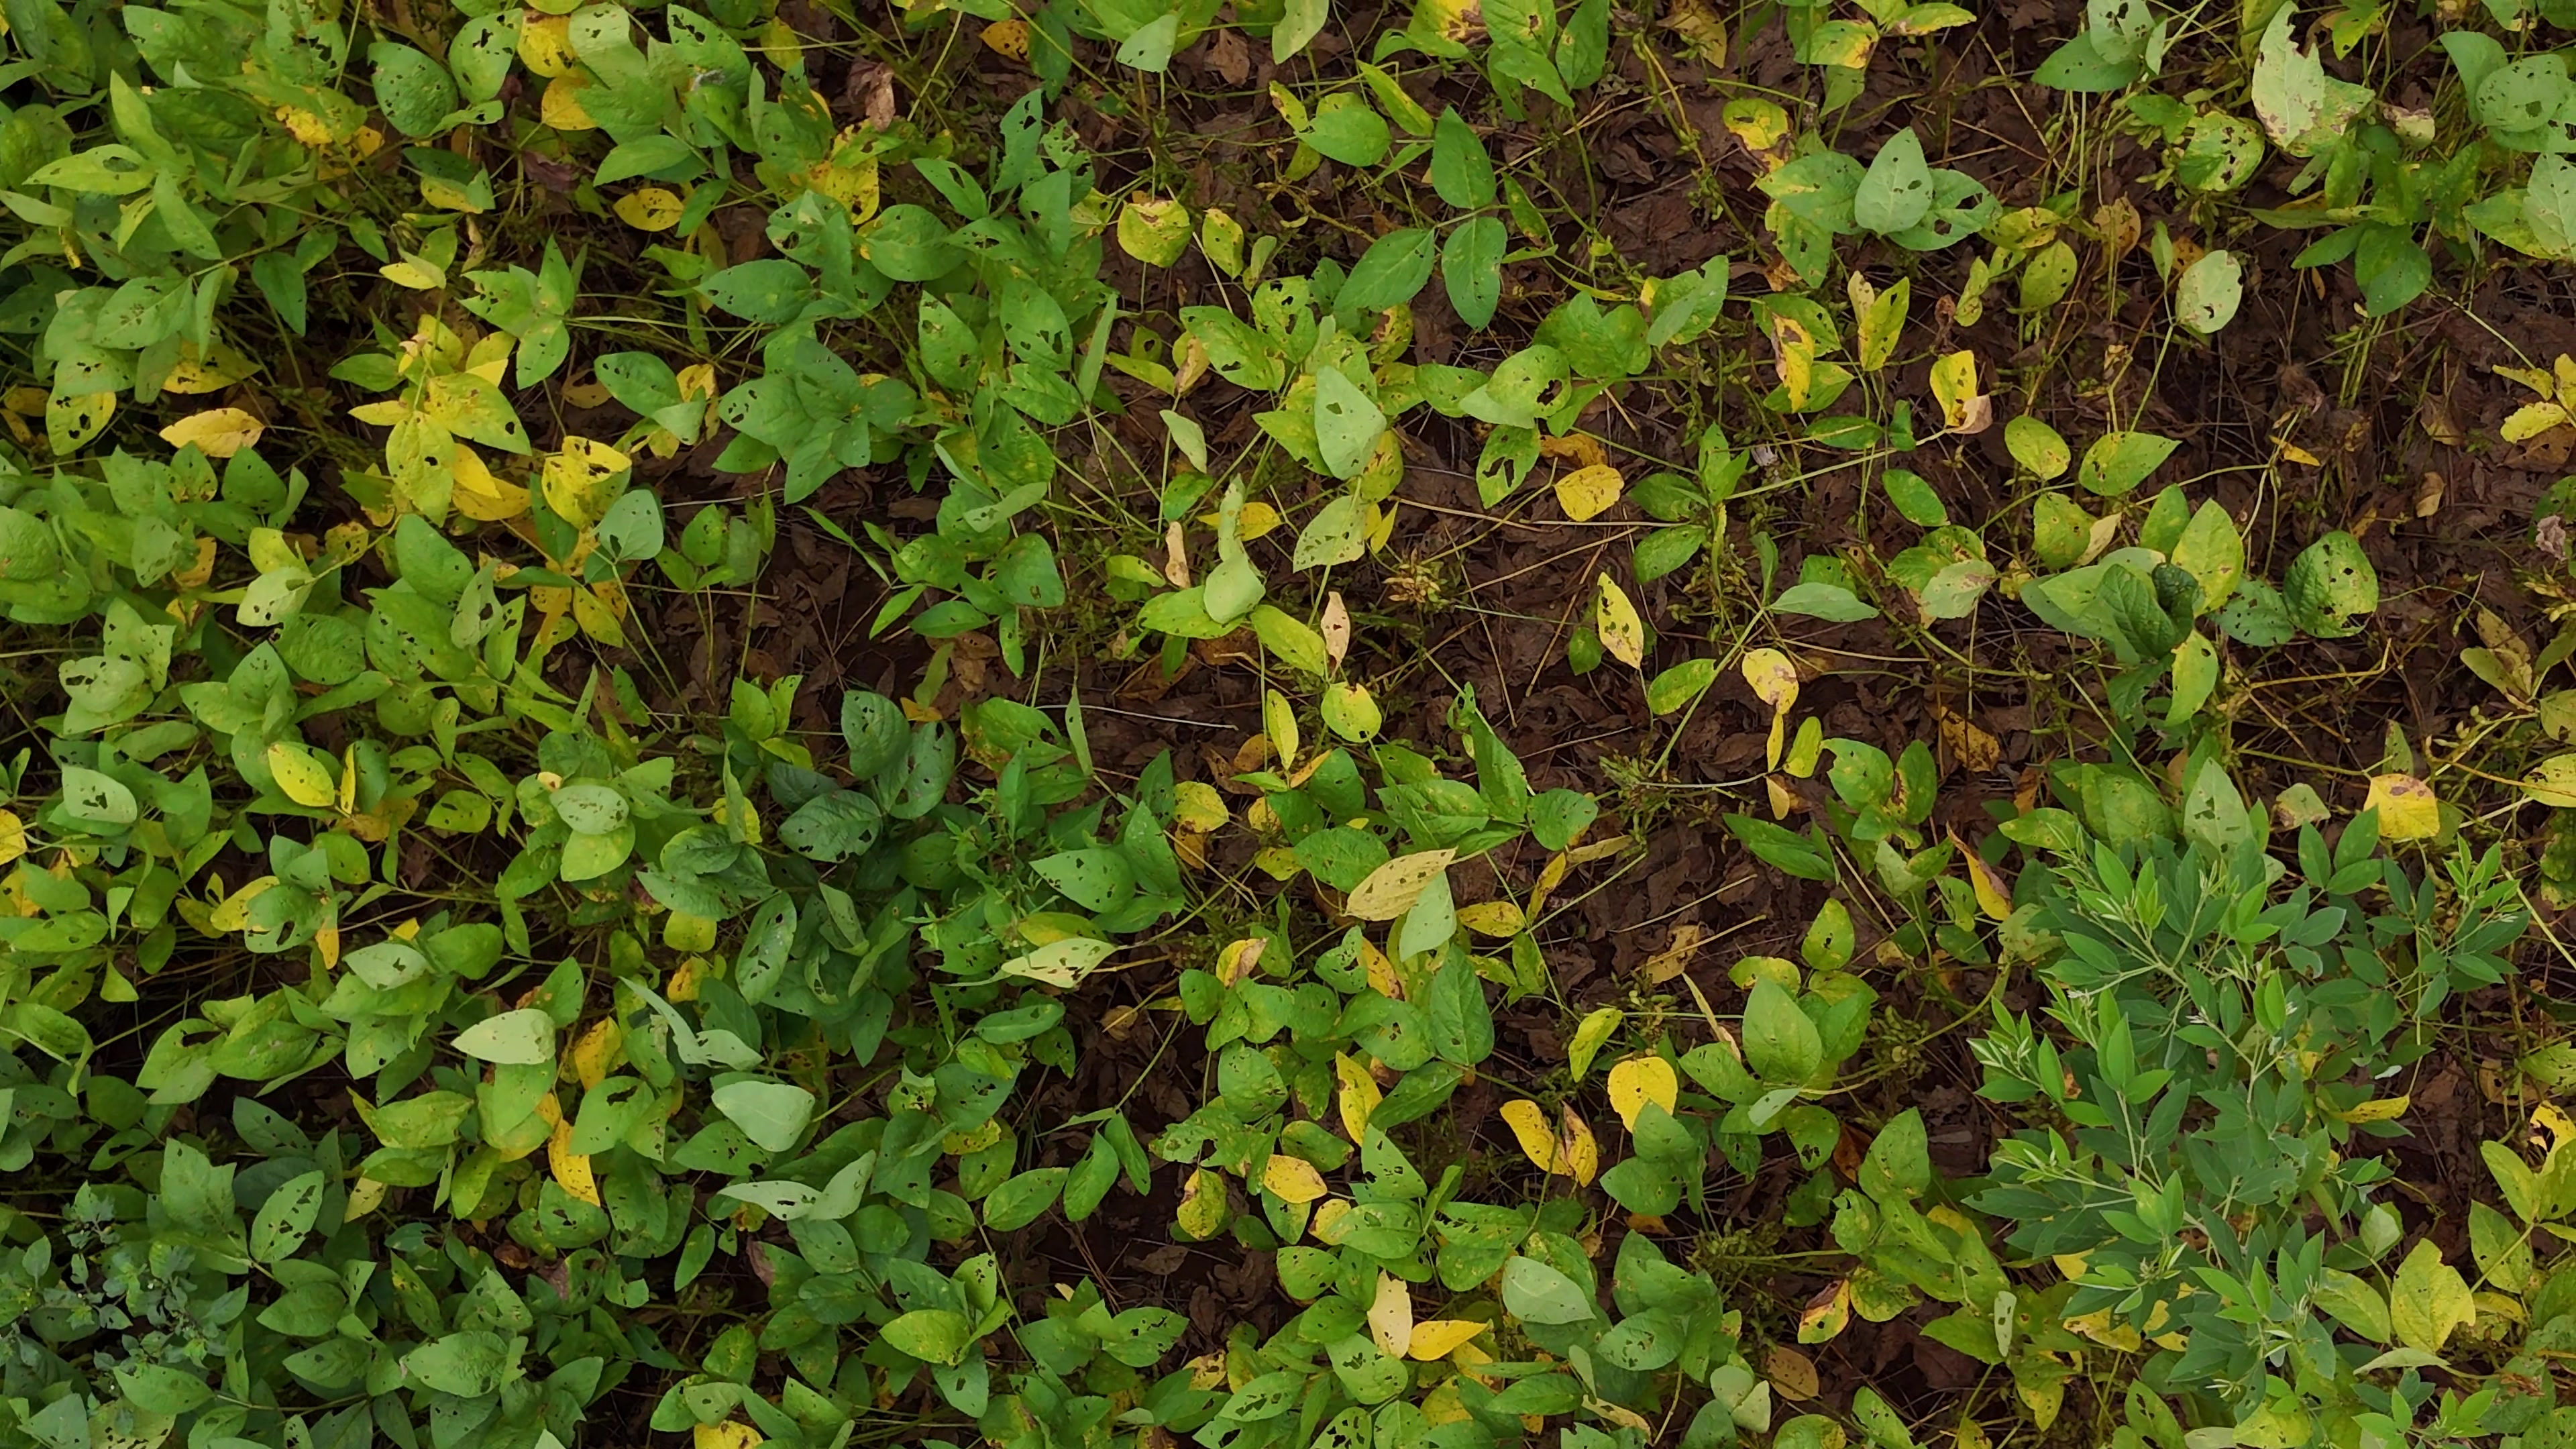
Label: Rust